Hiriko

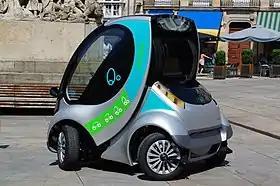
Hiriko Fold pre-production model

The Hiriko is a folding two-seat urban electric car that was under development by the Hiriko Driving Mobility consortium in the Basque Country of northern Spain. The electric car was to be the commercial implementation of the CityCar project developed by the Massachusetts Institute of Technology Media Lab since 2003. The name Hiriko comes from the Basque word for "urban" or "from the city".